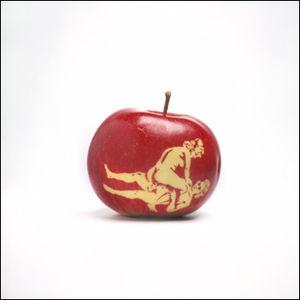
Œuvre